Parish church of Kainach bei Voitsberg

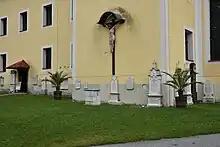
Around the church numerous gravestones remind of the cemetery located here until 1900

In the course of the church reforms implemented by Emperor Joseph II, known as Josephinism, processions and other customs such as the blessing of food known as the consecration of meat were abolished. These reforms and regulations demanded that social customs submit to state supervision following the principles of enlightened absolutism. Monasteries, which Joseph II considered a haven of superstition and religious fanaticism, were dissolved, simpler worship was ordered, superfluous altars in churches were removed, and churches deemed surplus to requirements were profaned and demolished. The St. Lambert's abbey, to which the parish church had been incorporated until then, was also dissolved in the course of these reforms on January 4, 1786. Emperor Franz II reversed the abolition of the monastery in 1802, but the mother parish and dominion of Piber and thus at the same time the parish of Kainach were no longer placed under his patronage. The last priest of the monastery, however, was still active in the parish of Kainach until 1812; he was succeeded by priests provided by the diocese of Graz-Seckau.